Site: brandenburg
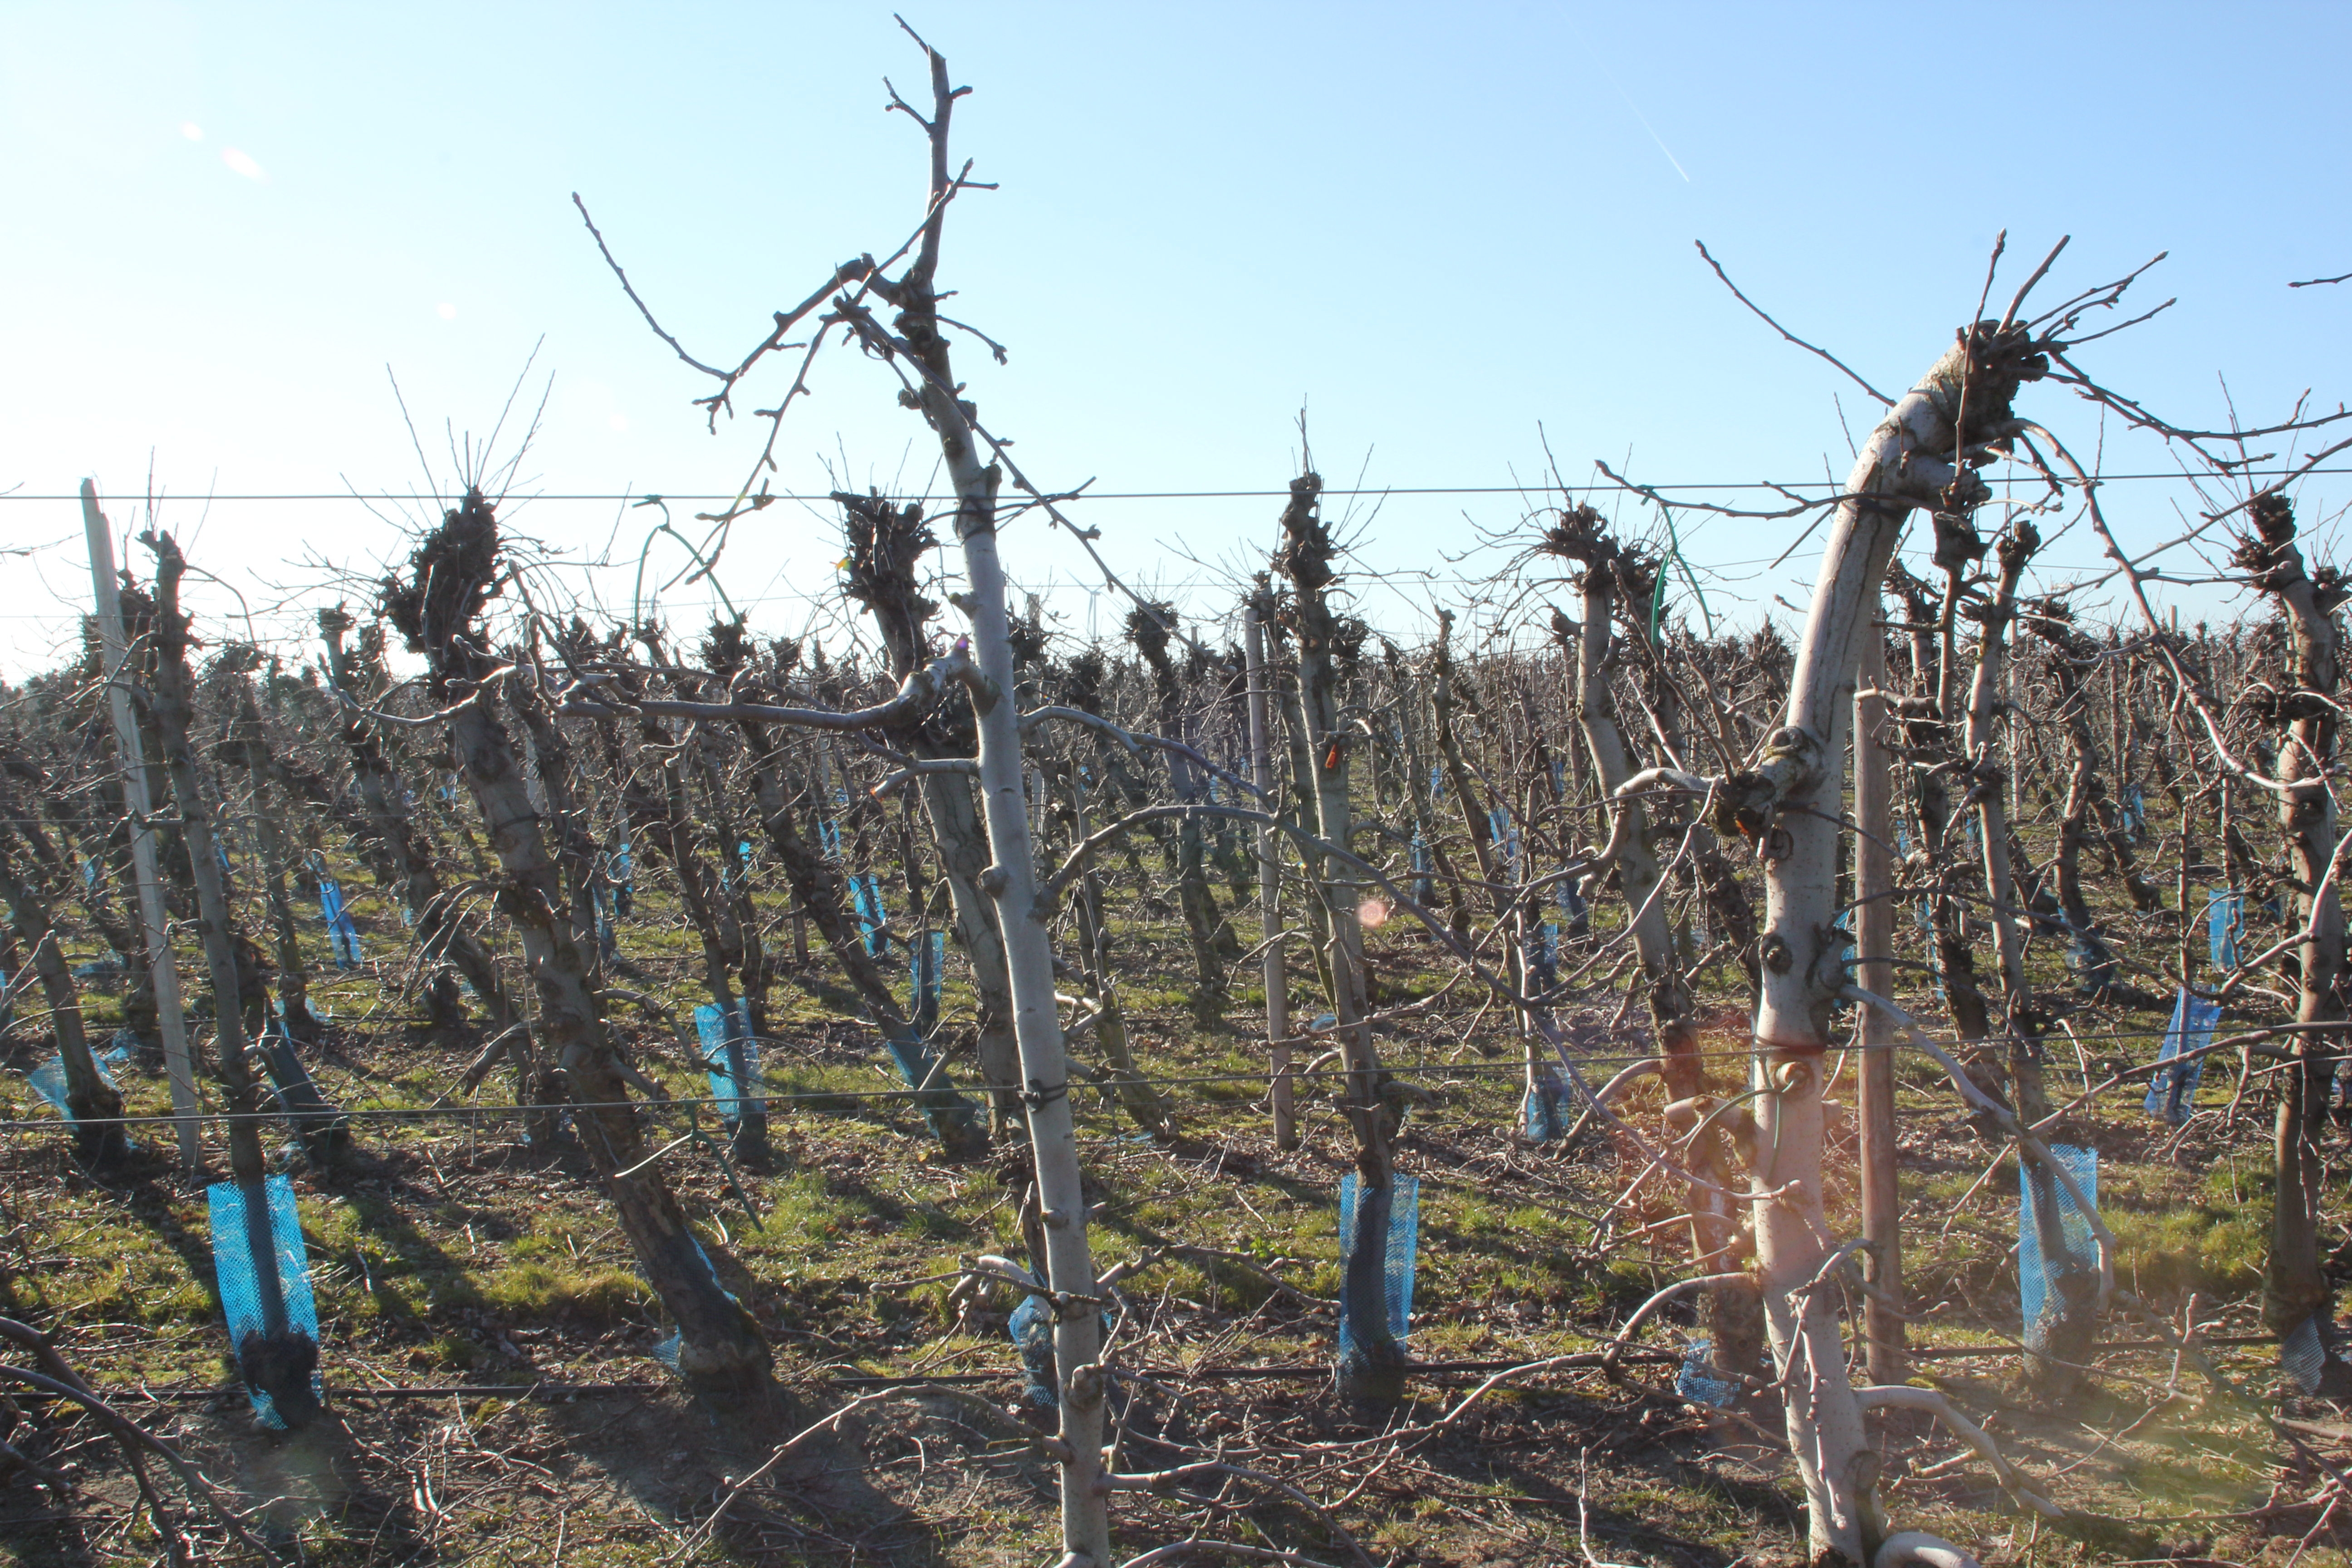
Growth stage (BBCH 03): Bud development